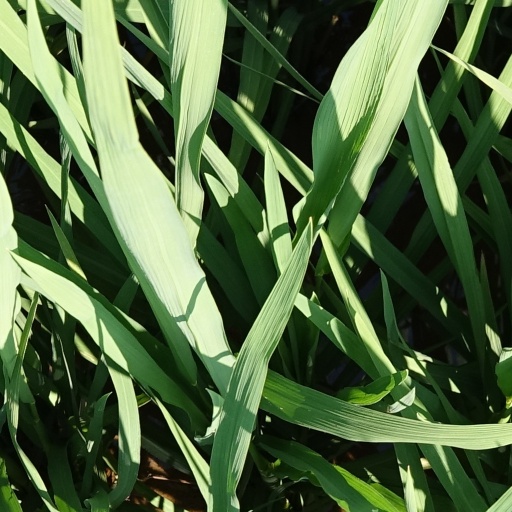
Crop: rice